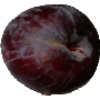
Label: Plum 1